J. D. Martinez

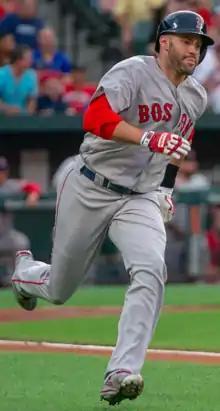
Martinez with the Red Sox in 2018

Martinez was placed on the 15-day disabled list after a June 16 game against the Kansas City Royals, having suffered a non-displaced fracture in his right elbow caused by running into the outfield wall. At the time of the injury, Martinez was hitting .286 with 12 home runs and 39 RBIs.